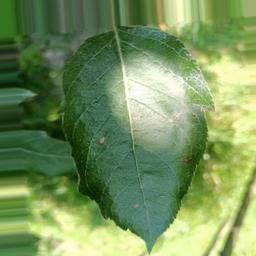
Label: Alternaria